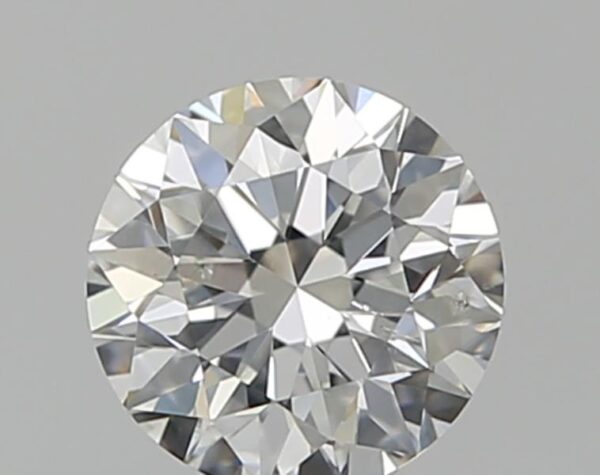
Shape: round
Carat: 0.7
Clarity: SI2
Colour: G
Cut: VG
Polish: EX
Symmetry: EX
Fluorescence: N
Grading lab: GIA
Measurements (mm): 5.57 x 5.6 x 3.6